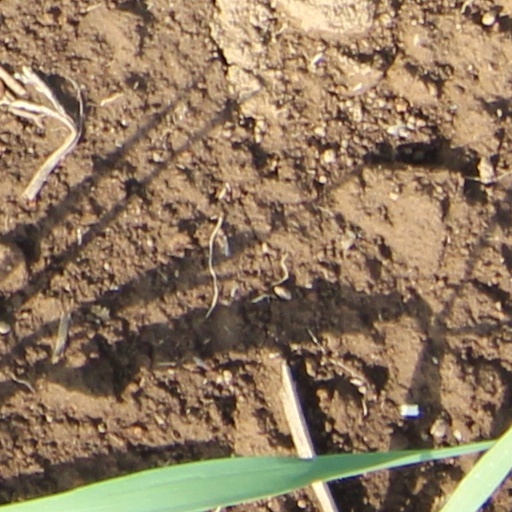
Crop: wheat